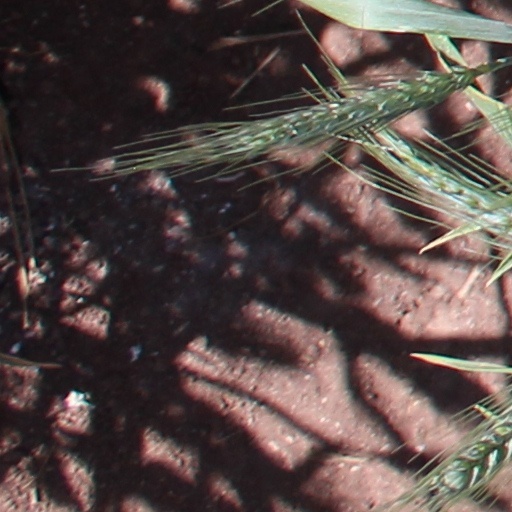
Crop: wheat